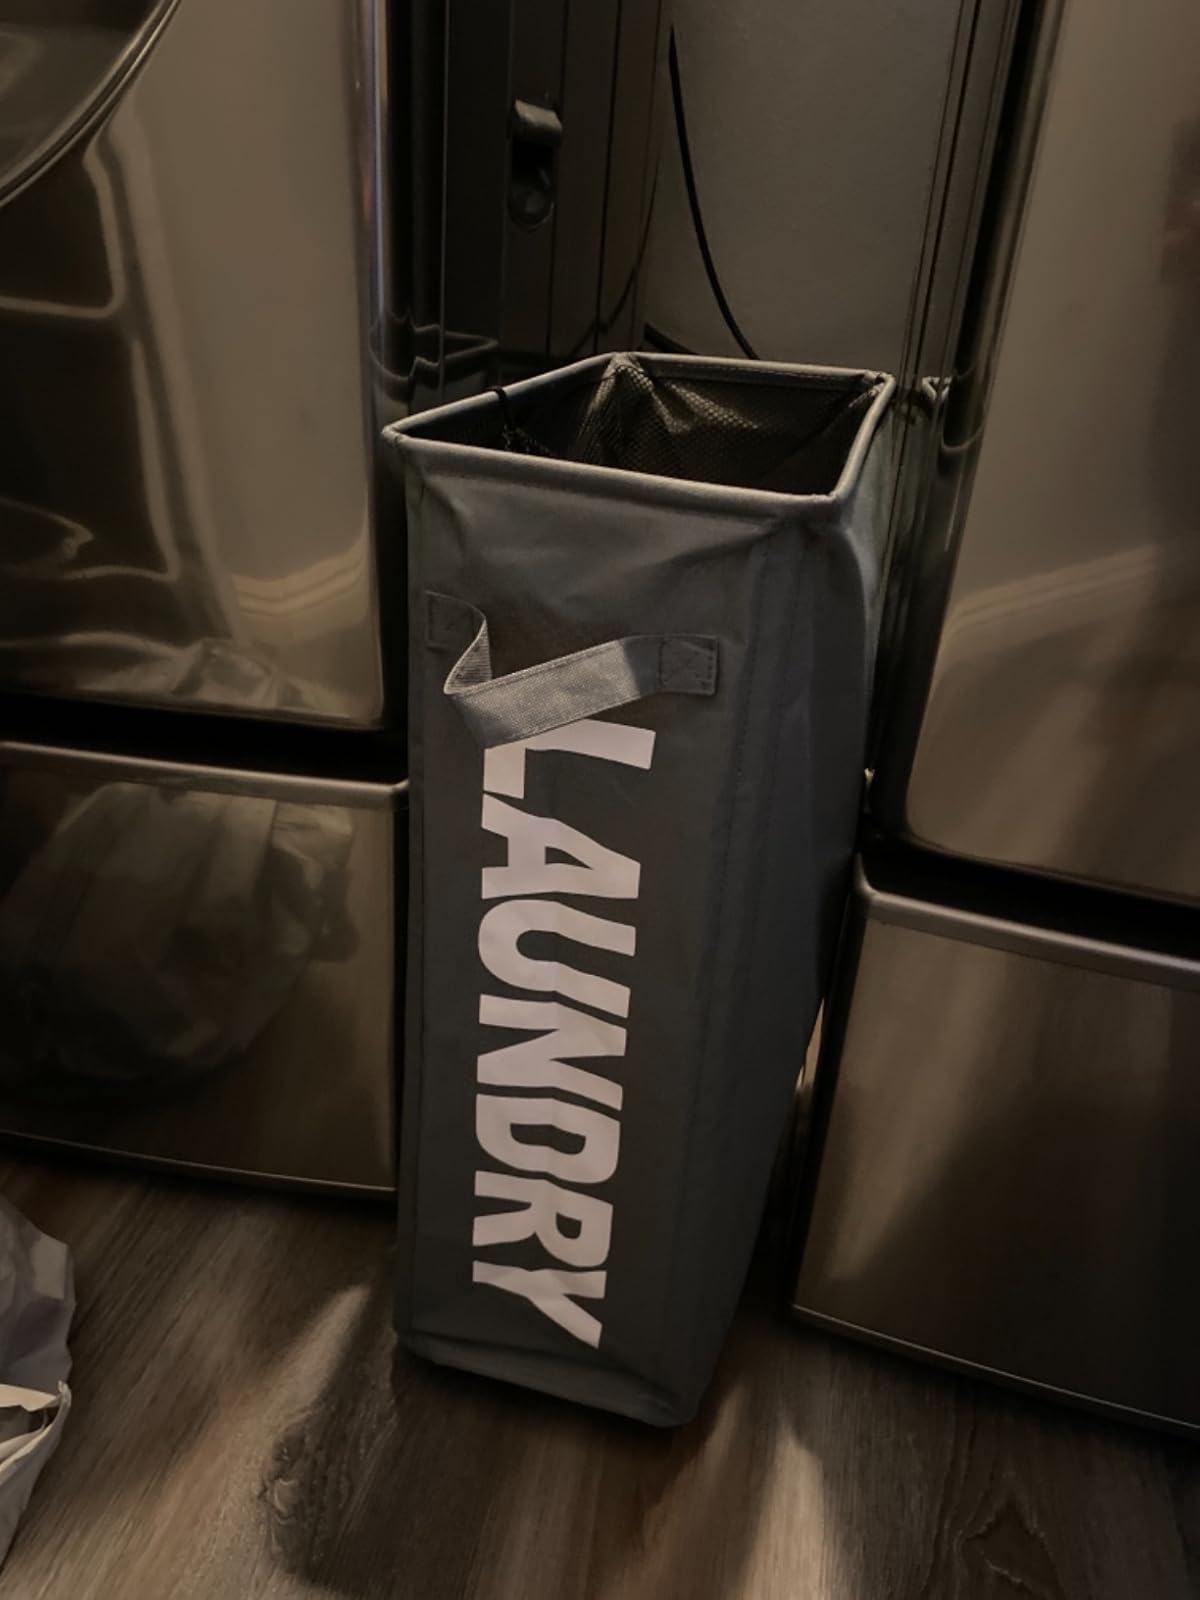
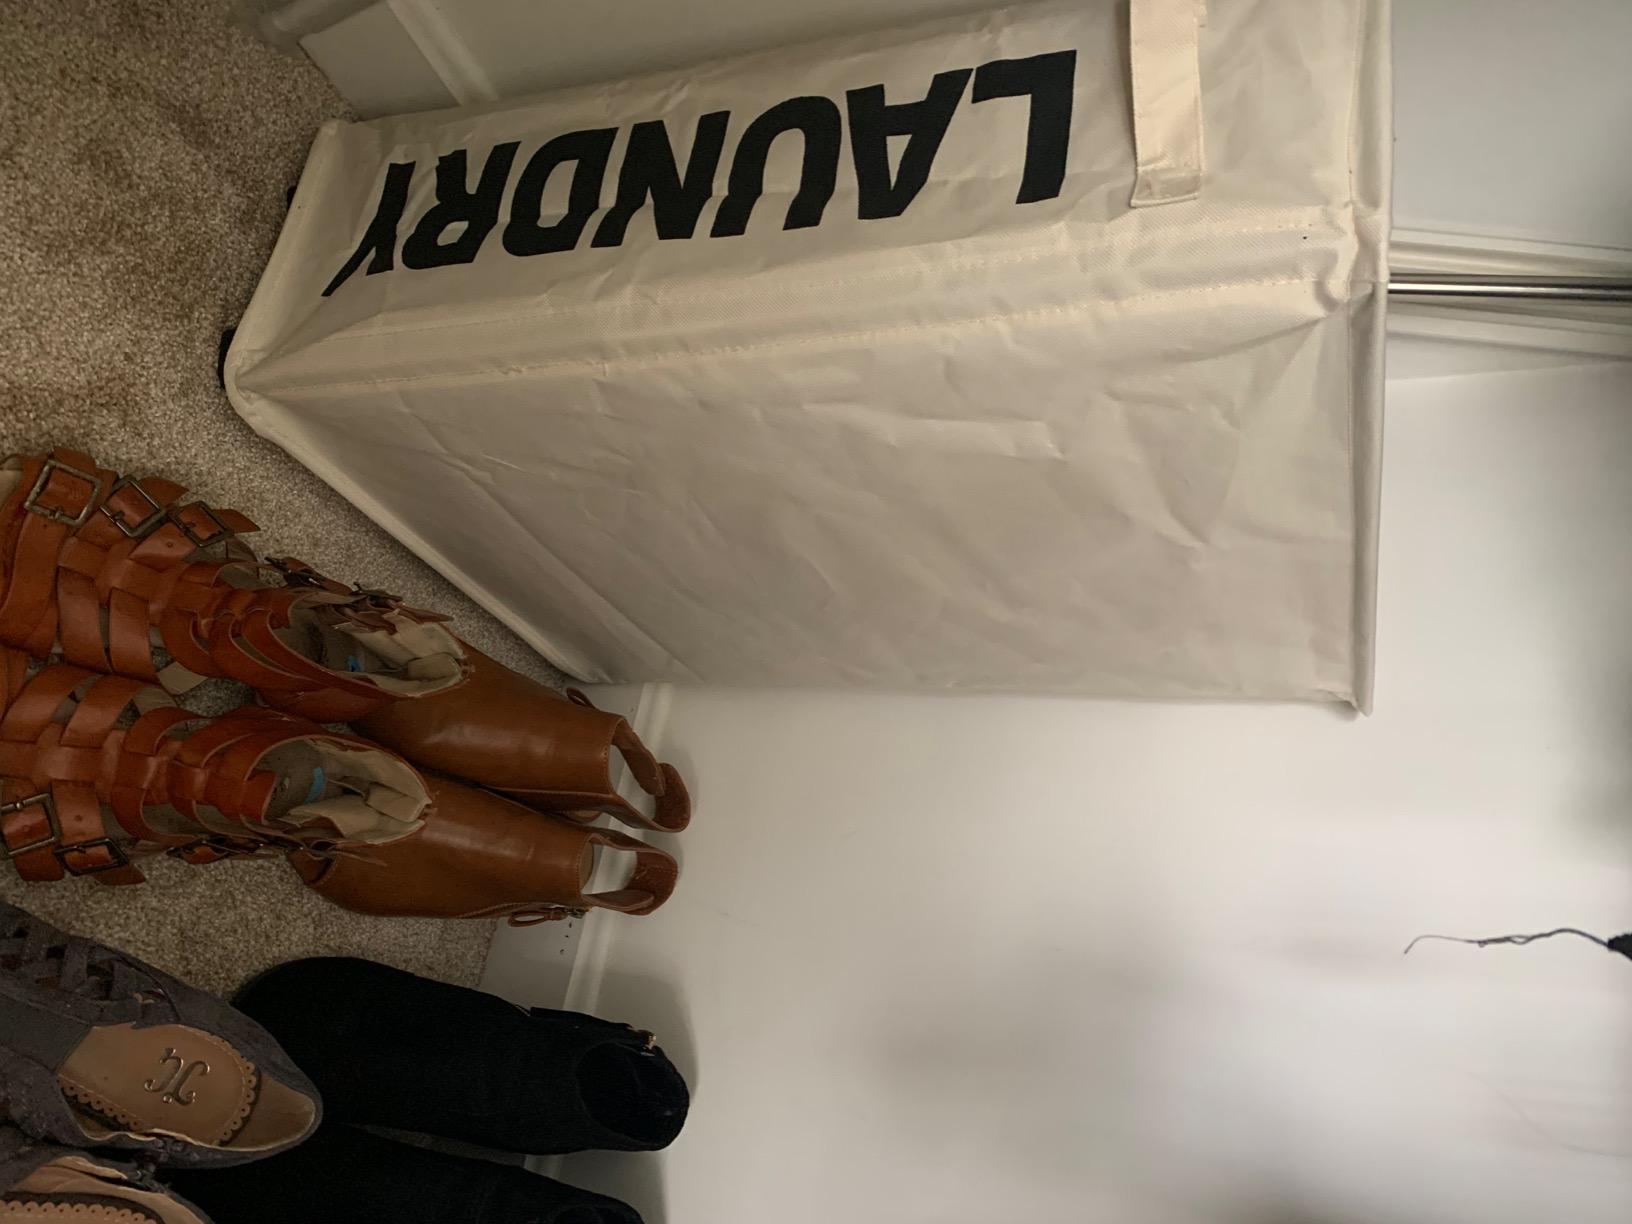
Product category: items_hamper
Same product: no